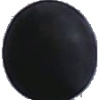
Label: blue_grape